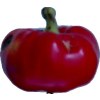
Label: red_pepper